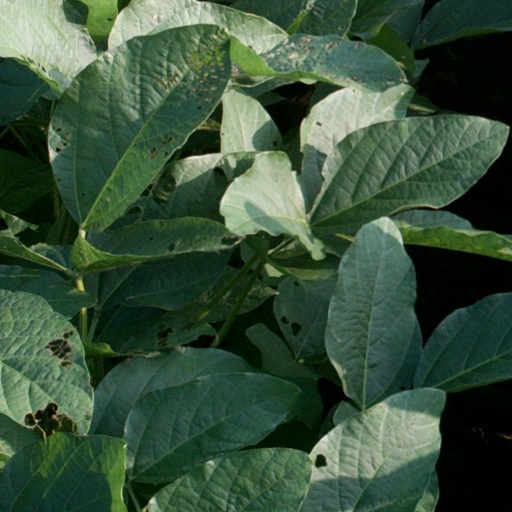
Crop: soybean